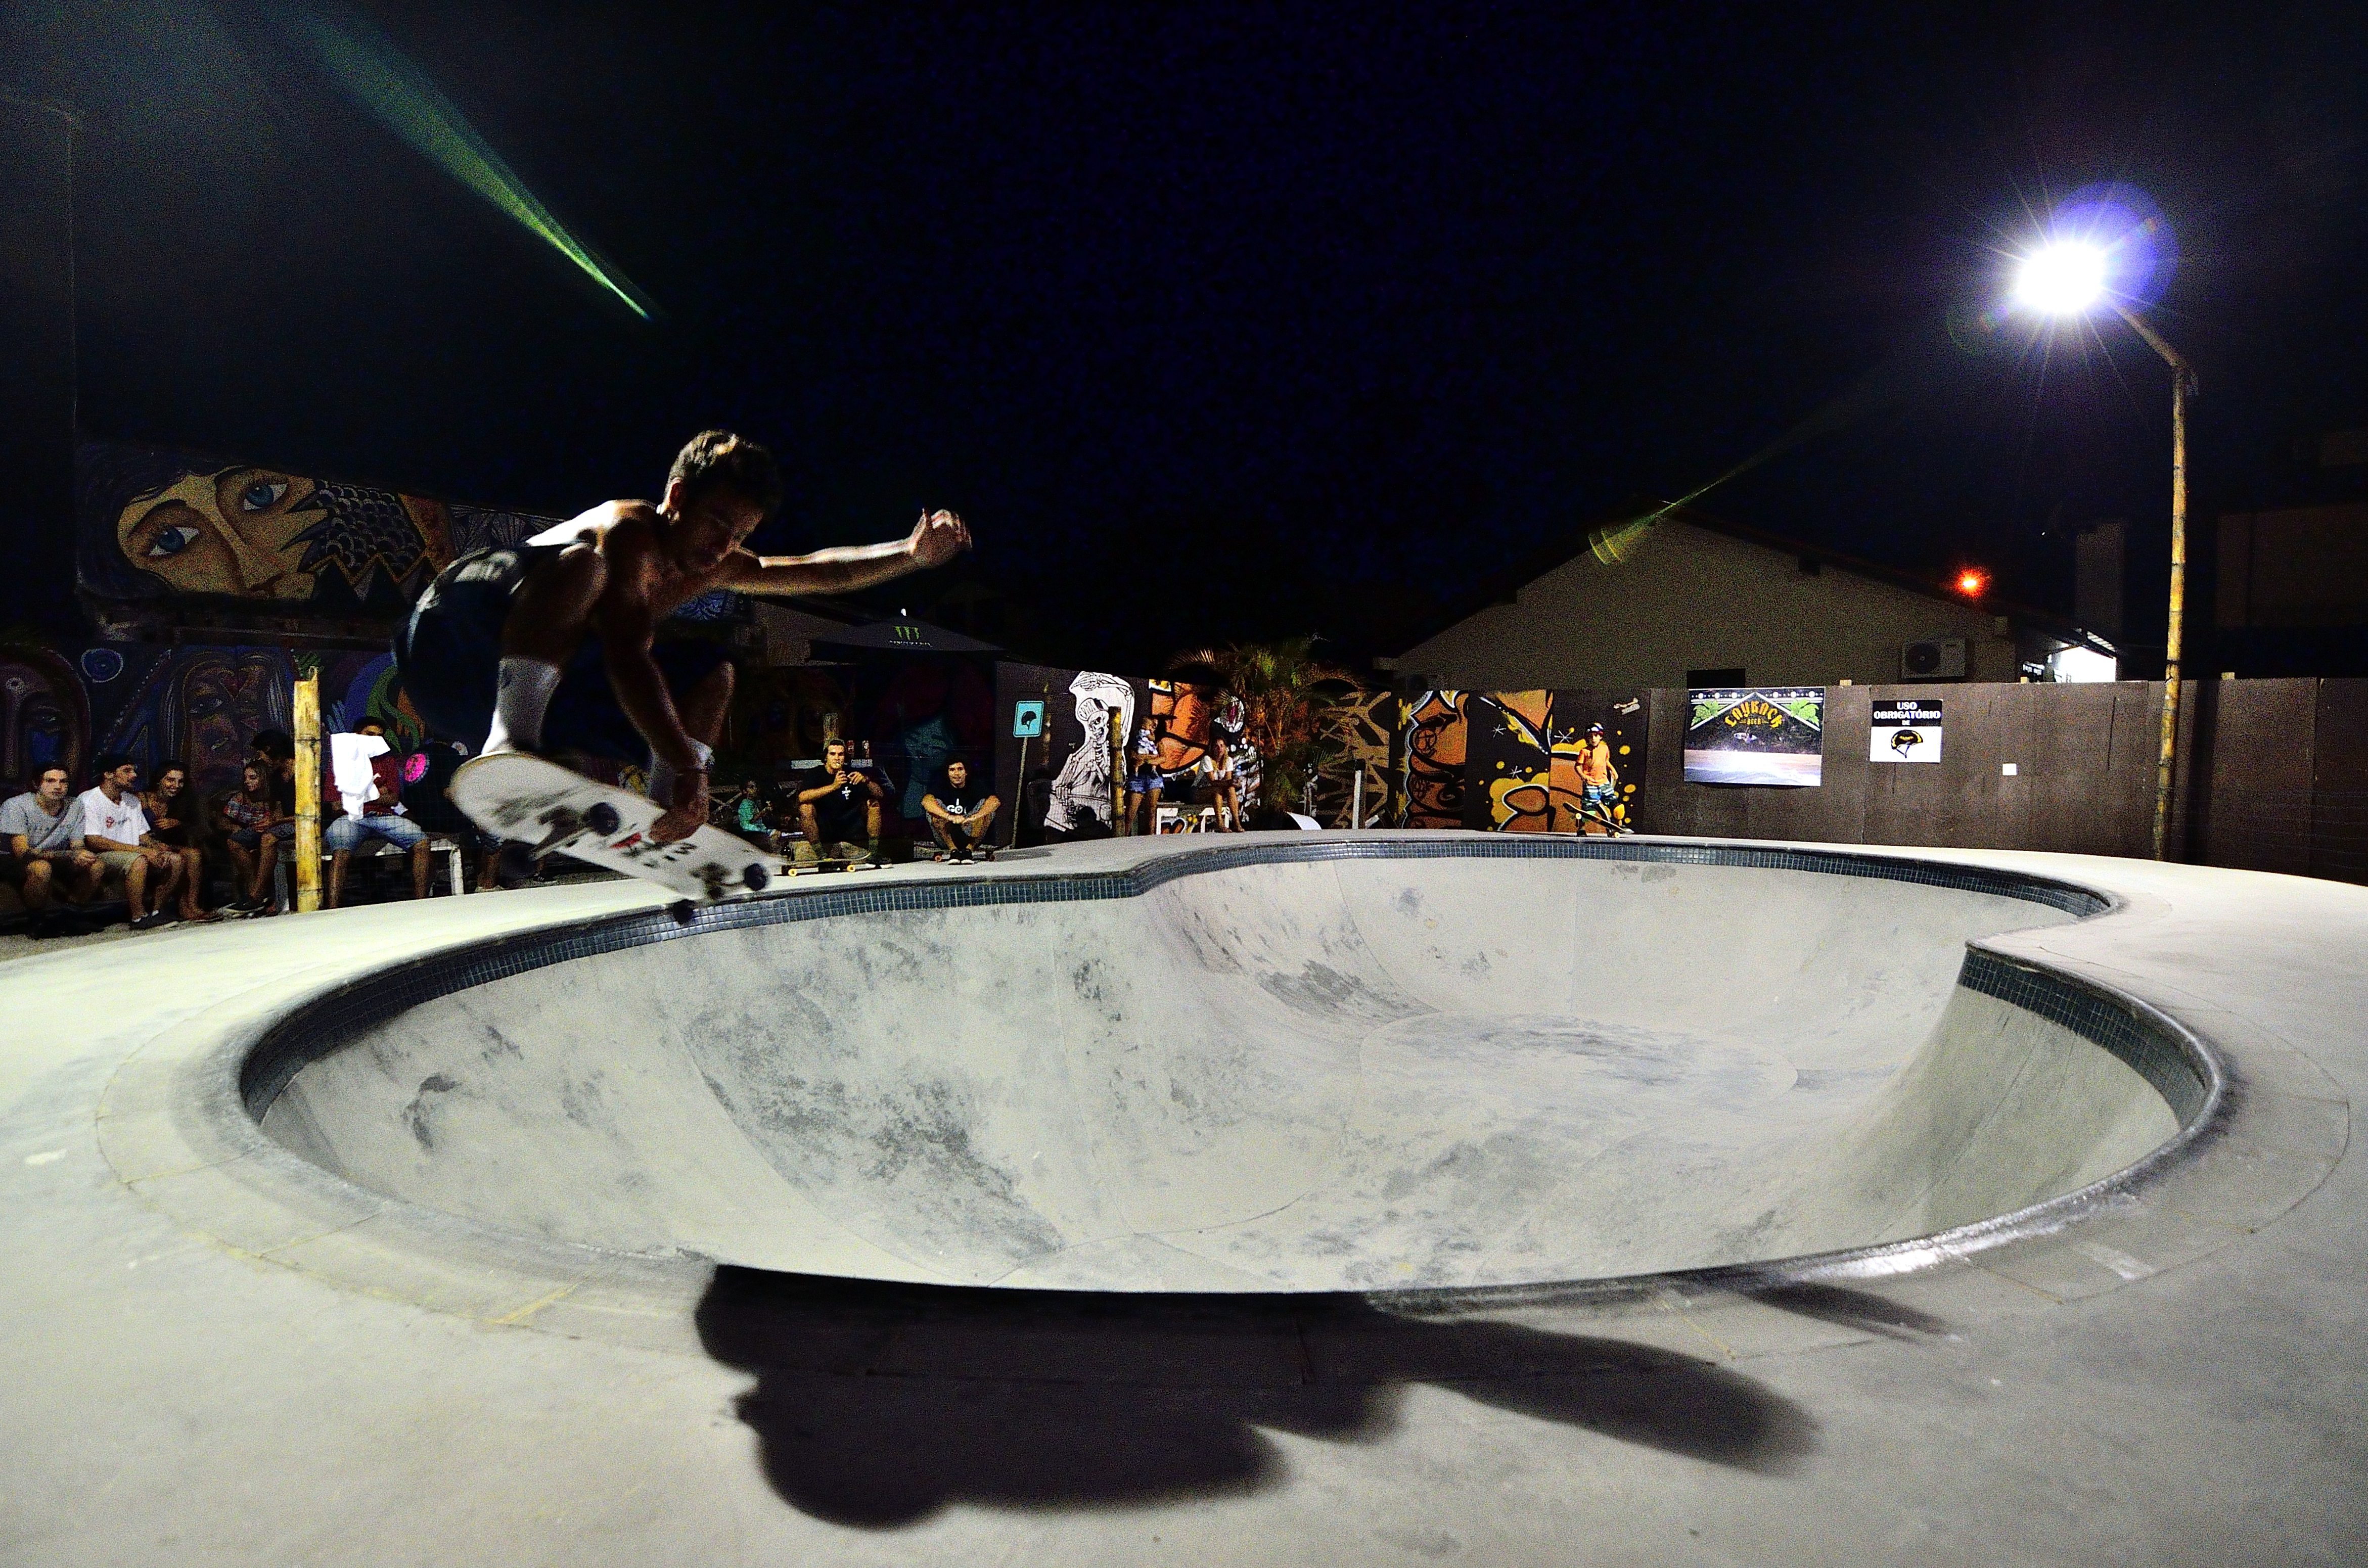
board, night, skate, food, extreme sport, florianopolis, lagoa, conceicao, floripa, foodtruck, fisheye lens, atmosphere of earth, skateboarding equipment and supplies